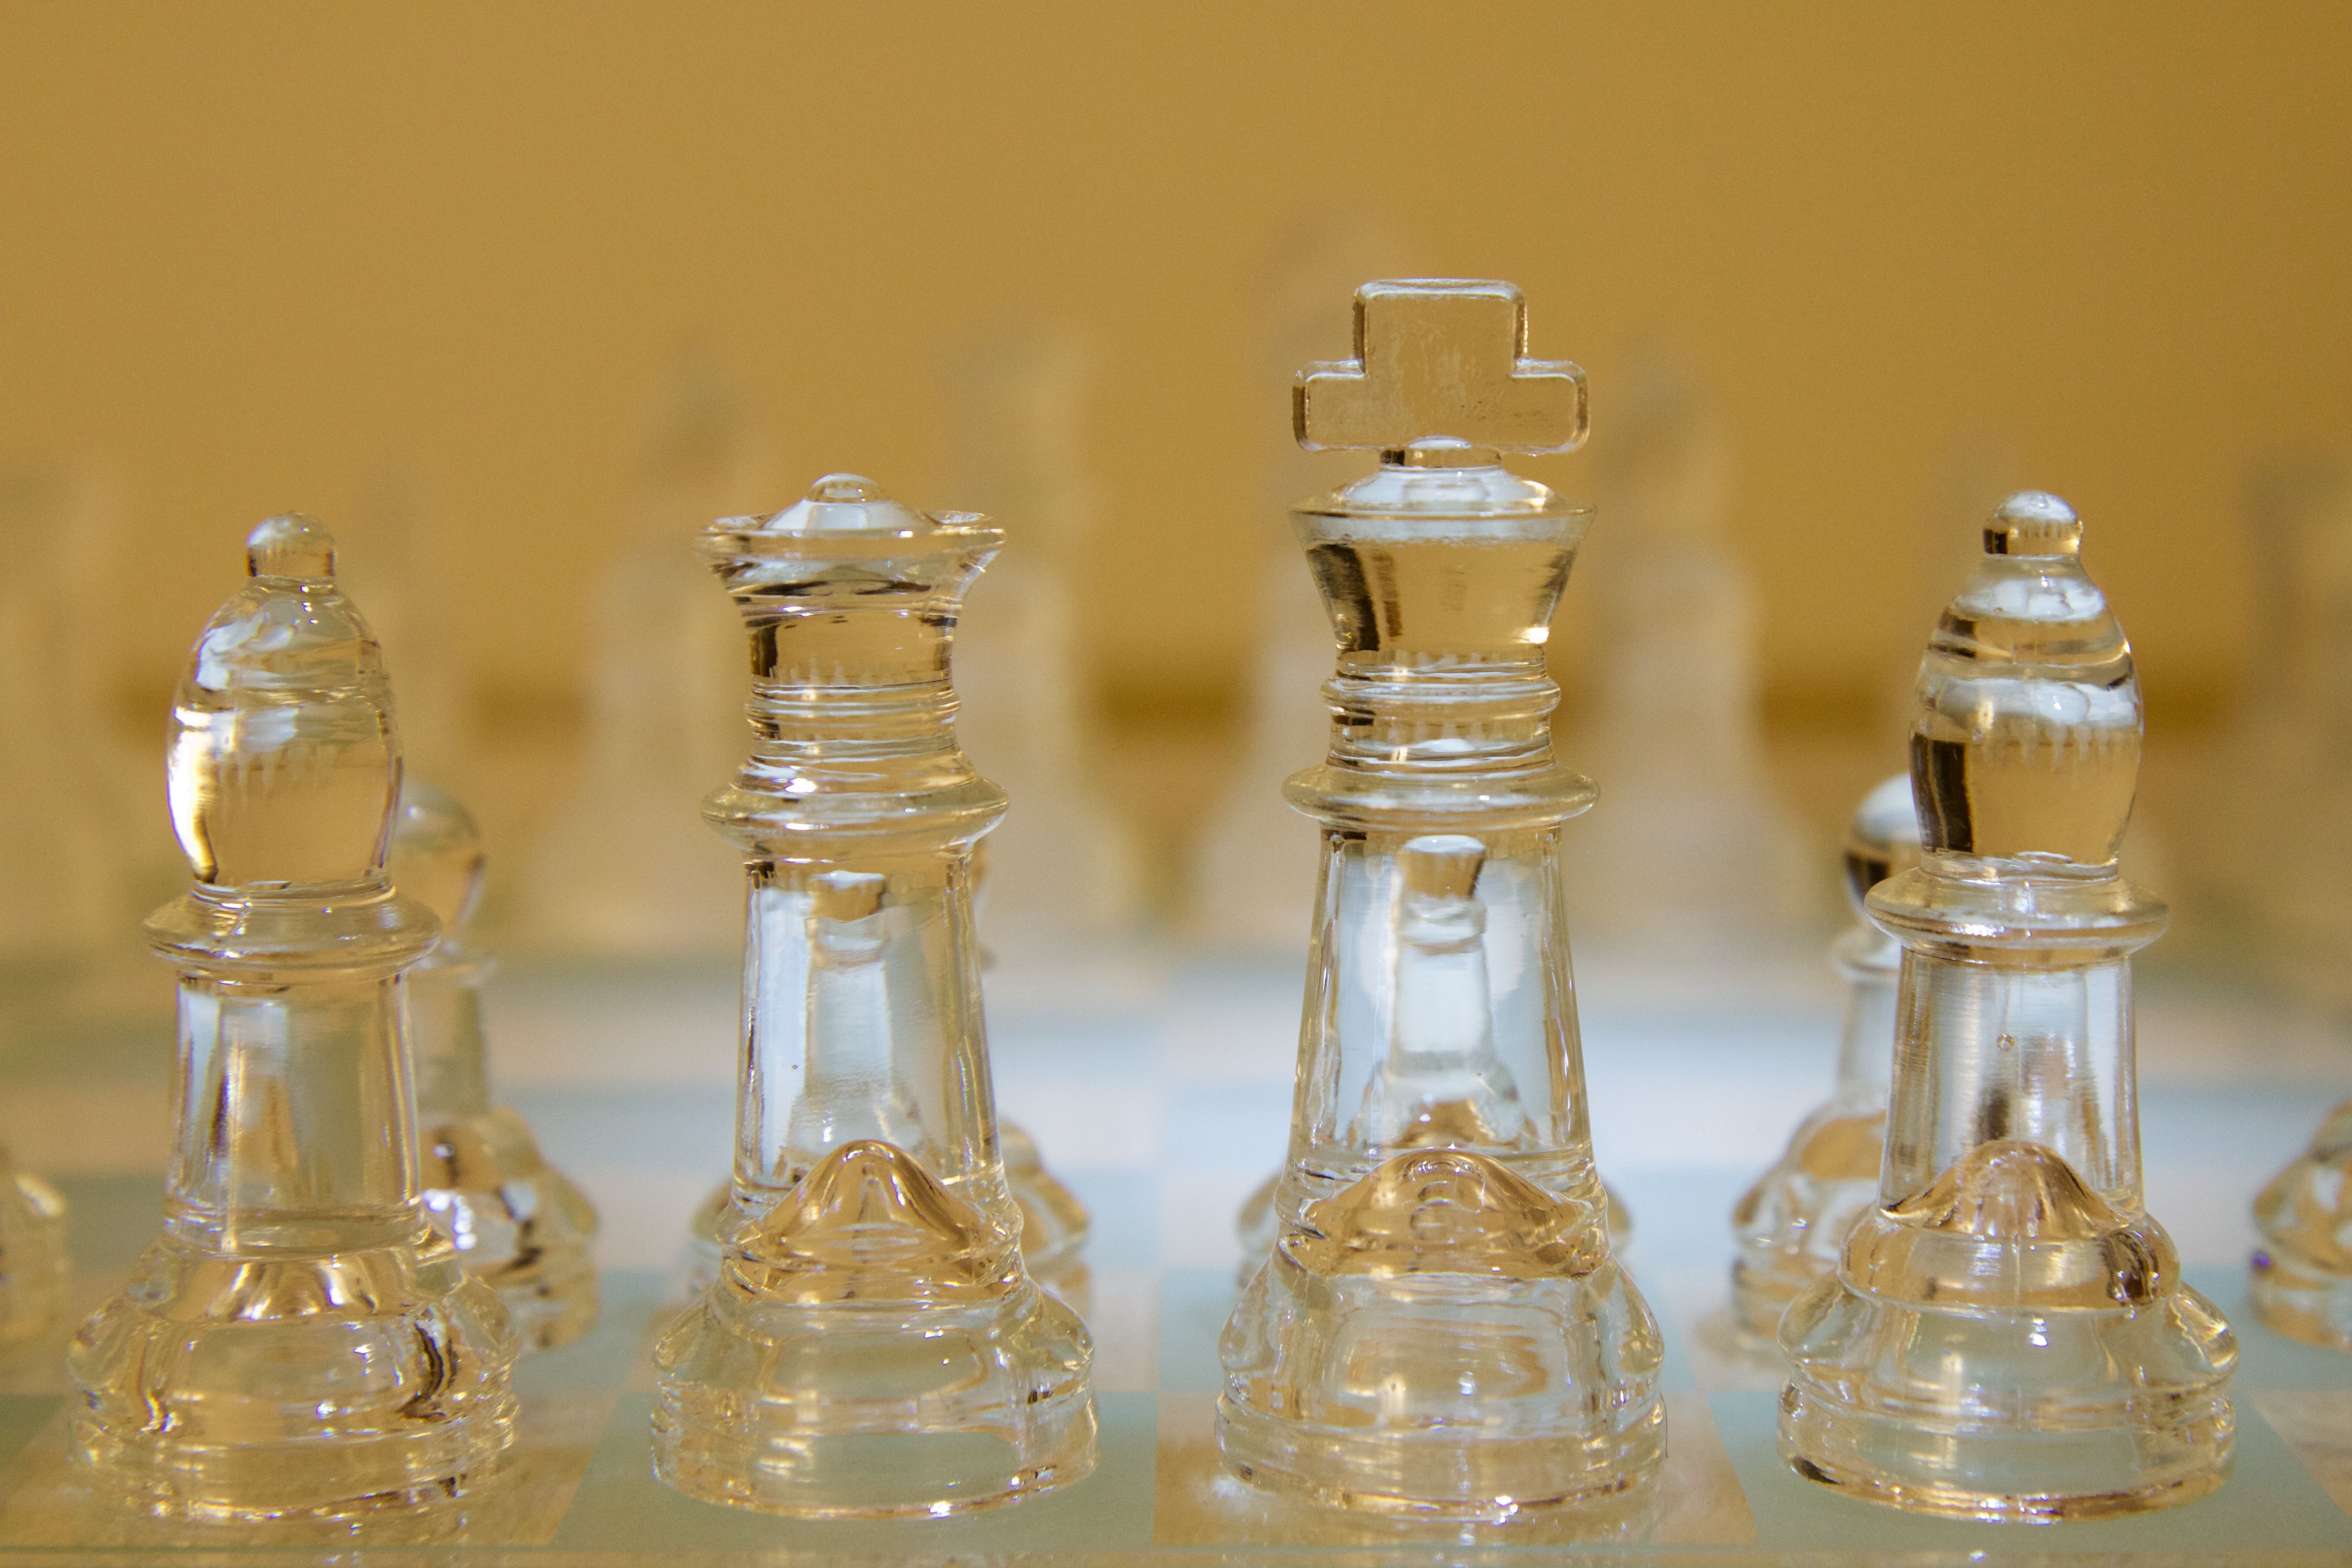
play, glass, bottle, lady, board game, glass bottle, product, king, chess, strategy, runners, games, chess pieces, chess game, drinkware, indoor games and sports, tabletop game